Question: What are the people in the foreground standing on?
Tambaya: Akan me mutanen da ke gaba suke tsaye?
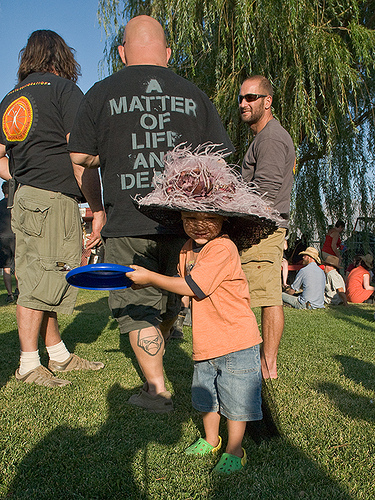
Answer: Grass.
Amsa: Ciyawa.